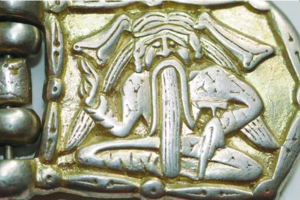
La mythologie magyare ou religion proto-magyare désigne l'ensemble des mythes et des légende des Magyars, avant que ce peuple soit christianisé au XIᵉ siècle. Il reste aujourd'hui peu de sources sur ces anciennes croyances. Le regain d'intérêt pour les traditions proto-magyares remonte à 1900. Les principales traces servant à leur reconstitution se trouvent notamment dans des textes du Moyen Âge, la langue et le folklore hongrois, mais également dans des éléments syncrétiques perpétués par le christianisme.
Les Magyars ou Hongrois sont à l'origine un groupe ethno-linguistique finno-ougrien originaire d'Asie centrale et dont les migrations successives, d'abord vers l'Oural, ensuite vers la mer Noire ont finalement abouti à la création du « pays magyar », c'est-à-dire la Hongrie. Des débats historiographiques récurrents évoquent l'existence de « Magyars orientaux » dans le Caucase et en Asie centrale.